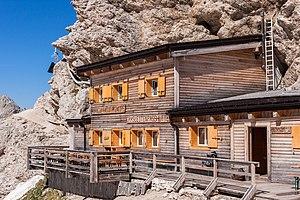
Le groupe du Catinaccio ou Rosengartengruppe est un chaînon montagneux du centre-ouest des Dolomites, situé dans les provinces de Bolzano et de Trente en Italie. Il est délimité par le val di Tires au nord, le val d'Ega au sud et le val di Fassa à l'est. Depuis 2003, la partie sud-tyrolienne fait partie du parc naturel Sciliar - Catinaccio.